Buenos Aires Football Club

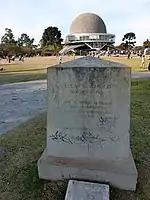
A Commemorative plaque remembers nowadays the 1st. football match played by the BAFC in Palermo

Due to poor weather conditions, the game was cancelled, being postponed for June 20, when finally the first match in Argentine football history was contested. The venue was the Buenos Aires Cricket Club Ground. Both teams were formed by members of the BACC. Thomas Hogg and Walter Heald were the captains of the teams, named "Rojos" (reds) and "Blancos" (Whites) respectively. Teams names referred to the color of the hats that both teams use to distinguish each other. Rojoes defeated Blancos by 4–0. On August 9, the Buenos Aires Football Club was officially established.